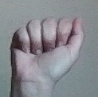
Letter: saad